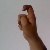
The image shows a hand gesture representing the letter 'X' in Indian Sign Language.